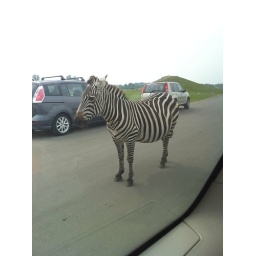
Poor girl was just standing in the middle of the road, not moving, not blinking. Very pregnant.